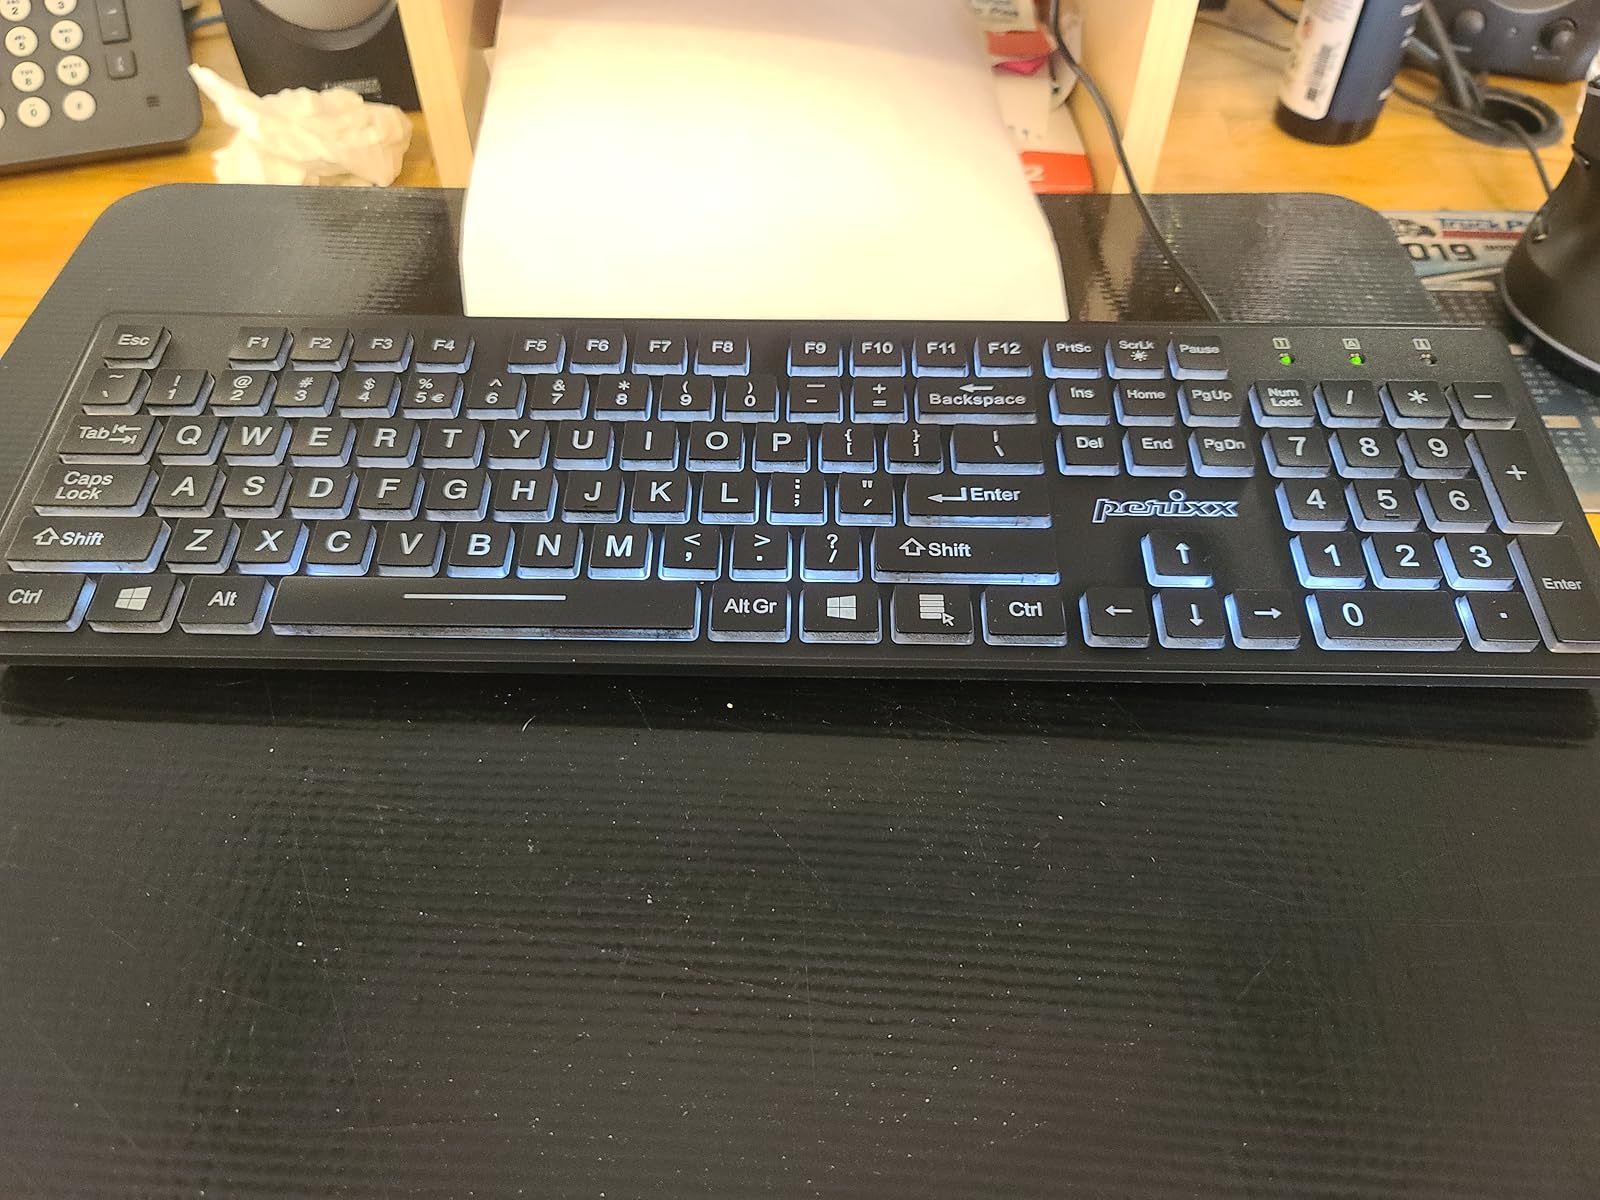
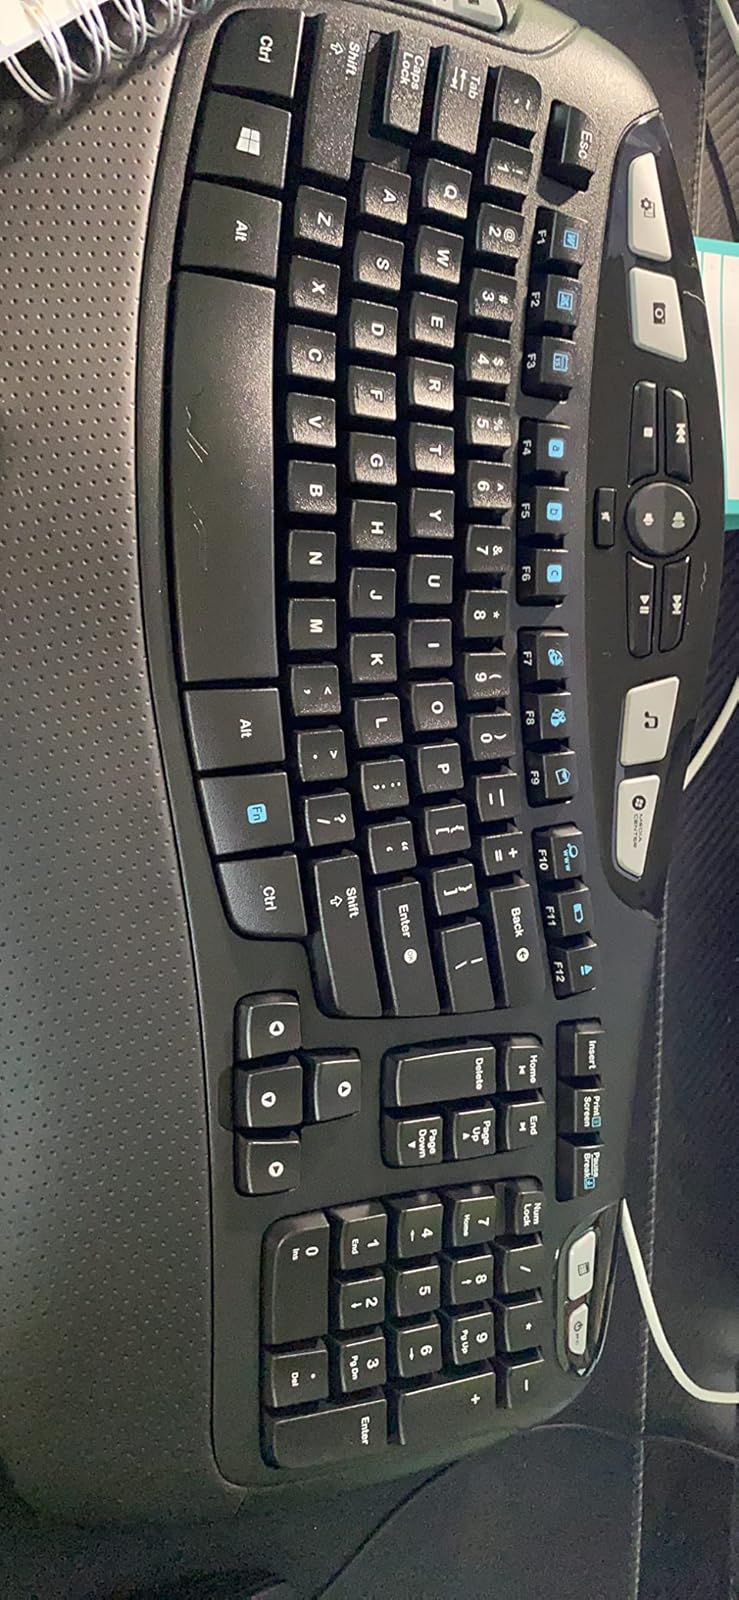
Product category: keyboard
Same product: no